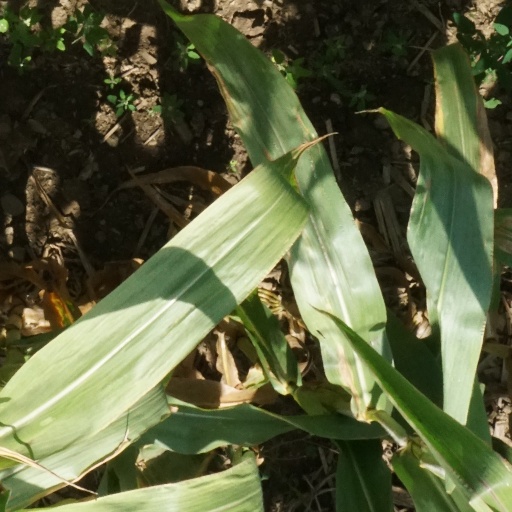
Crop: maize; corn